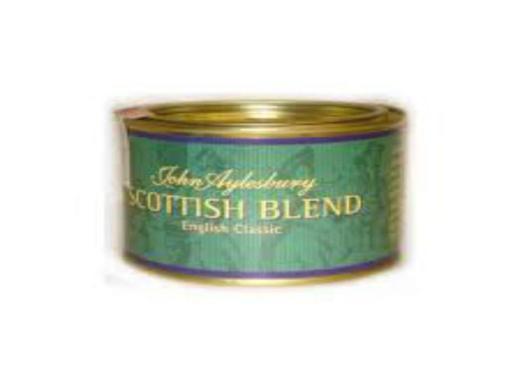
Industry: Food